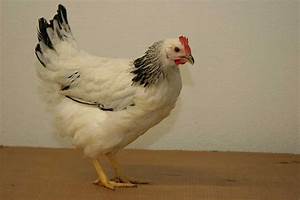
Label: chicken